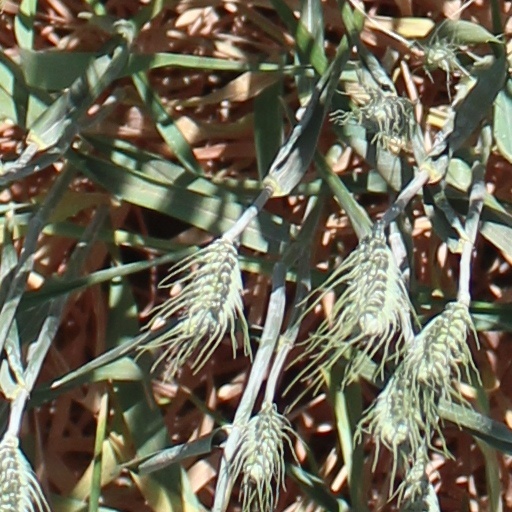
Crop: wheat